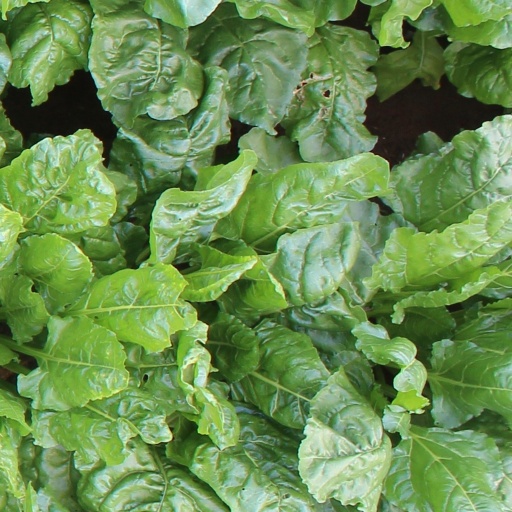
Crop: sugar beet